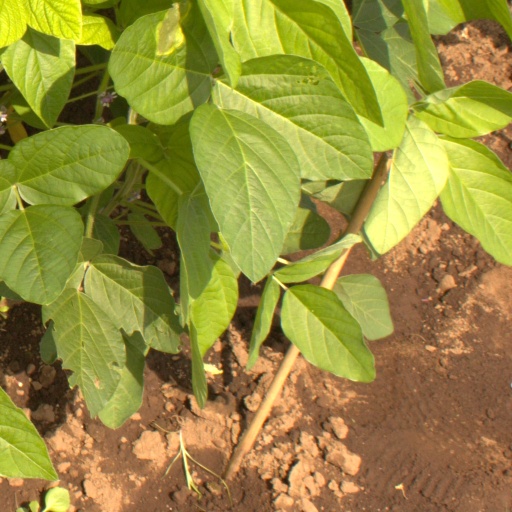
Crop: soybean